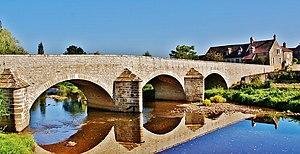
Pont sur Le Cousin
Vault-de-Lugny est une commune française située dans le département de l'Yonne en région Bourgogne-Franche-Comté.